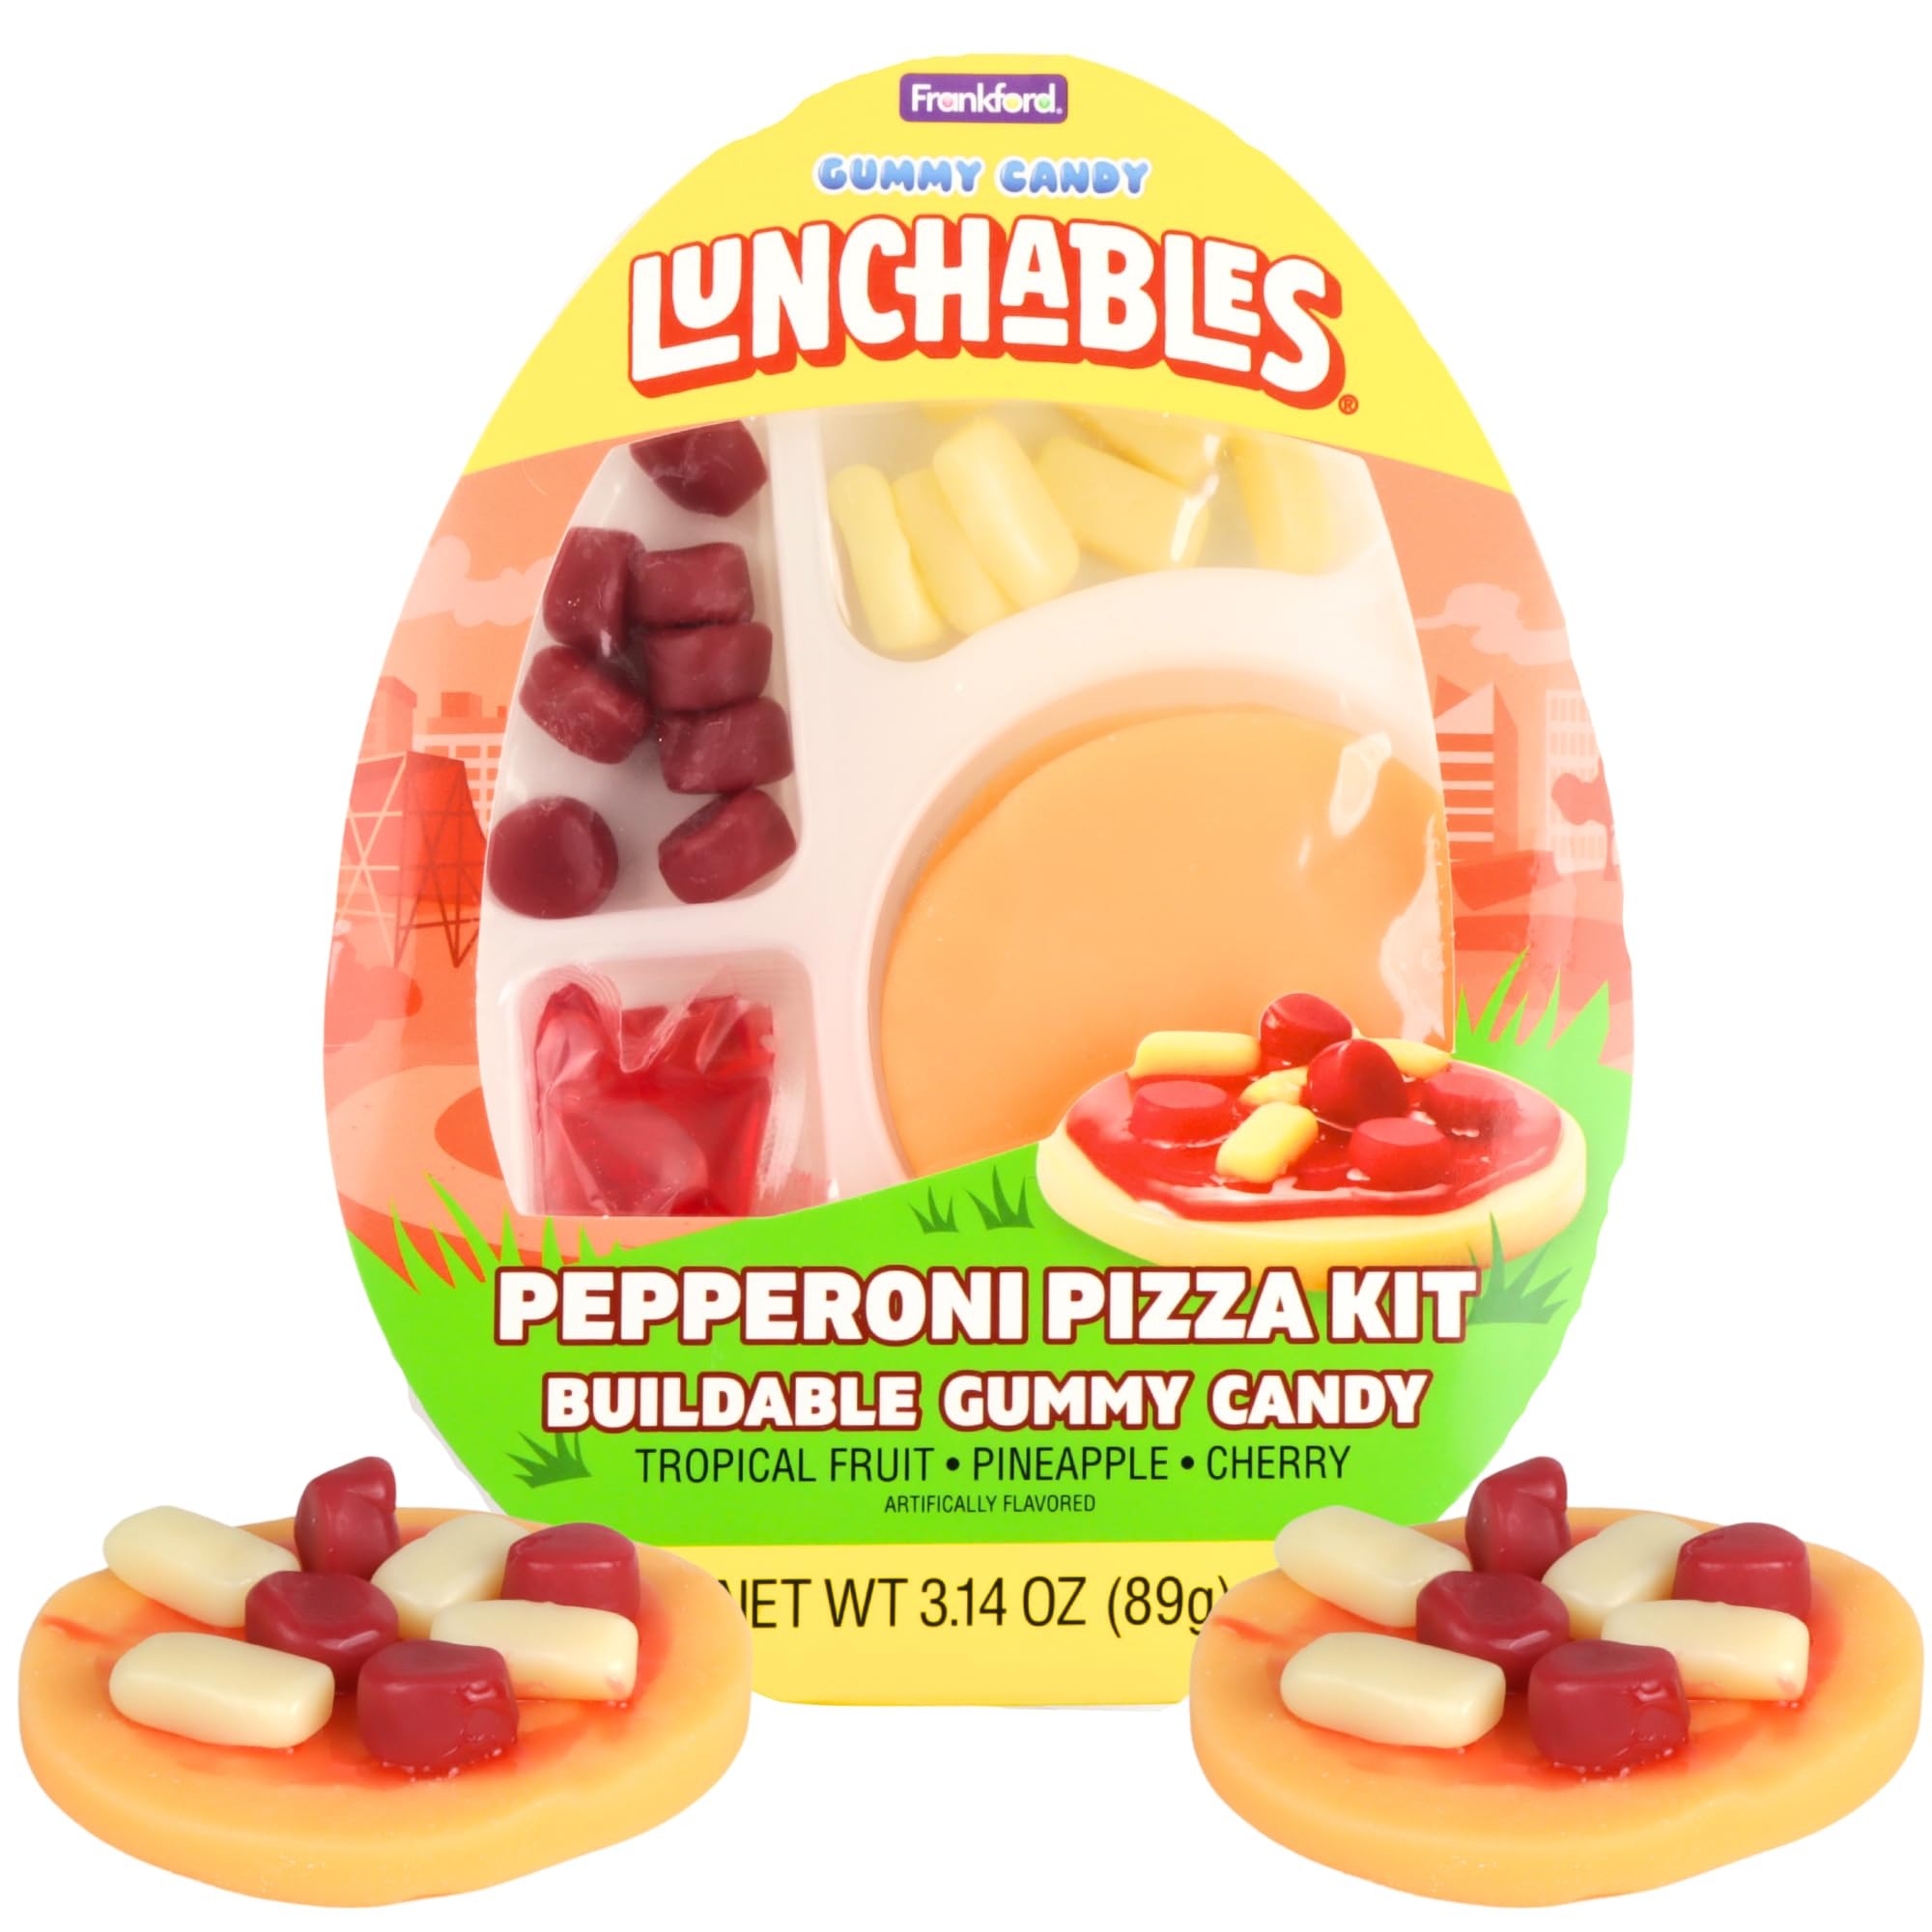
Item Name: Frankford Pepperoni Pizza Gummy Lunchable Kit, Candy that Looks Like Food, Easter Basket Stuffers, 3.14 Ounces
Bullet Point 1: Interactive Candy Fun: Bite into the joy of the Pepperoni Pizza Gummy Lunchable Kit, a playful twist on candy that lets you build your own gummy pizza slice.
Bullet Point 2: Ideal Easter Surprise: With its realistic pizza appearance, this 3.14-ounce gummy candy kit is the perfect size to become a standout Easter basket stuffer or a delightful treat for the holiday.
Bullet Point 3: Taste Meets Imagination: Enjoy the unexpected combination of tropical fruit and pineapple flavors as you craft your gummy pizza with toppings that look and taste fantastic.
Bullet Point 4: Food-Themed Novelty: Offering a unique snacking experience, these gummy candies are shaped like pizza components, adding an element of fun to every bite.
Bullet Point 5: Versatile Snack Delight: Whether it's for a party, a playful snack, or simply for any pizza and candy lover, this single Pepperoni Pizza Gummy Lunchable Kit is sure to amuse and satisfy.
Product Description: Indulge in a slice of sweetness with our single Pepperoni Pizza Gummy Lunchable Kit! This delightful 3.14-ounce package transforms snacking into an interactive experience. Assemble your own gummy pizza with vibrant, tropical fruit and pineapple-flavored toppings that are as enjoyable to play with as they are to eat. It's an inventive addition to any Easter basket, a fun party activity, or a quirky treat for those who love a playful twist on their sweets. Whether you're sharing with friends or treating yourself, this gummy pizza kit is a deliciously fun way to enjoy candy.
Value: 3.14
Unit: Ounce

Price: 3